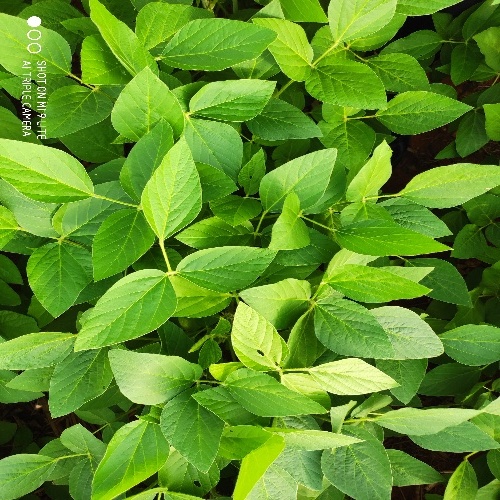
Label: Diabrotica_speciosa